Crash Team Rumble

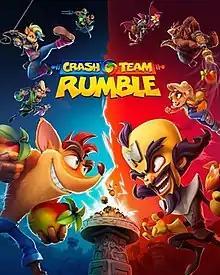
Cover art featuring the playable characters (clockwise from bottom left). Crash, N. Brio, Tawna, N. Tropy, Catbat, Dingodile, Coco, and Cortex.

Crash Team Rumble is a 2023 online multiplayer video game developed by Toys for Bob and published by Activision for the PlayStation 4, PlayStation 5, Xbox One, and Xbox Series X/S. Described by the developers as a "strategic platformer", the game features several members of the "Crash Bandicoot" series as playable characters. The gameplay pits two teams of players against each other as they stockpile Wumpa Fruit while impeding the opposing team's efforts.